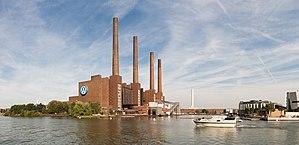
Ferdinand Porsche est un ingénieur inventeur industriel motoriste et designer autrichien, naturalisé allemand, pionnier de l’industrie automobile et aéronautique, fondateur de Lohner-Porsche vers 1900, Porsche en 1931, et Volkswagen en 1937.
Volkswagen est une marque automobile allemande créée à l'initiative du Front allemand du travail conçu par Adolf Hitler. La marque Volkswagen appartient au groupe Volkswagen AG qui est en 2018 le premier constructeur mondial de véhicules devant Toyota avec 10,8 millions d'unités vendues.